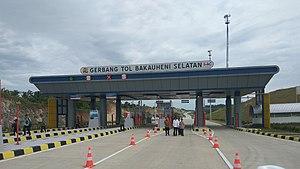
Portique de péage de l'autoroute transsumatranaise à Bakauheni, Lampung
L'autoroute Transsumatranaise est un projet d'autoroute qui traversera l'île indonésienne de Sumatra de Banda Aceh, dans la province d'Aceh, à la pointe nord de l'île, à Bandar Lampung, dans la province de Lampung, sur la côte sud. Sa longueur totale sera de quelque 2 700 kilomètres. Elle fait partie des priorités du gouvernement indonésien dans son programme de développement des infrastructures du pays. Sa construction a été inaugurée par le président Joko Widodo le 30 avril 2015. Lors de l'inauguration du tronçon Bakauheni-Teranggi Besar en mars 2019, le président Joko Widodo a déclaré que l'autoroute devrait être achevée en 2024.